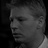
Emotion: sad